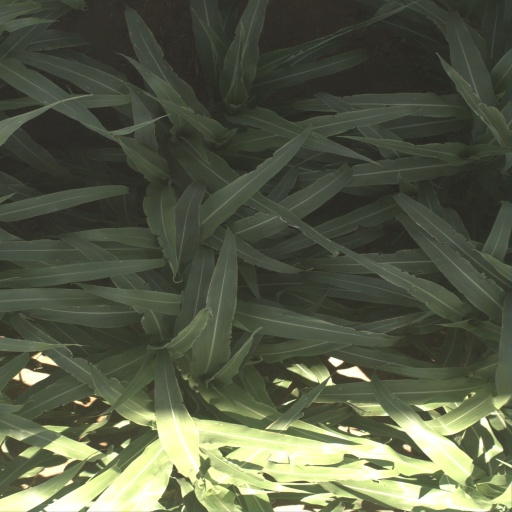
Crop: sorghum